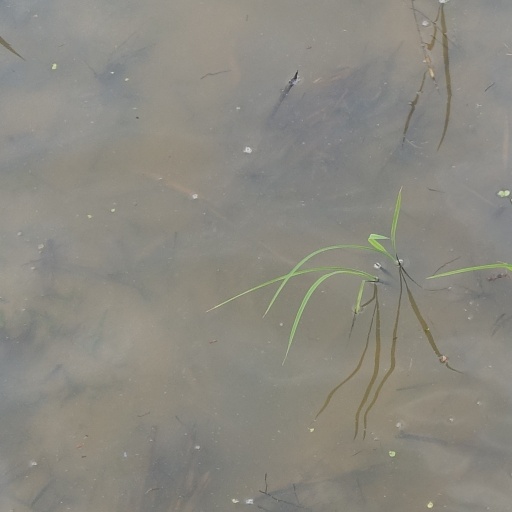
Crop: rice